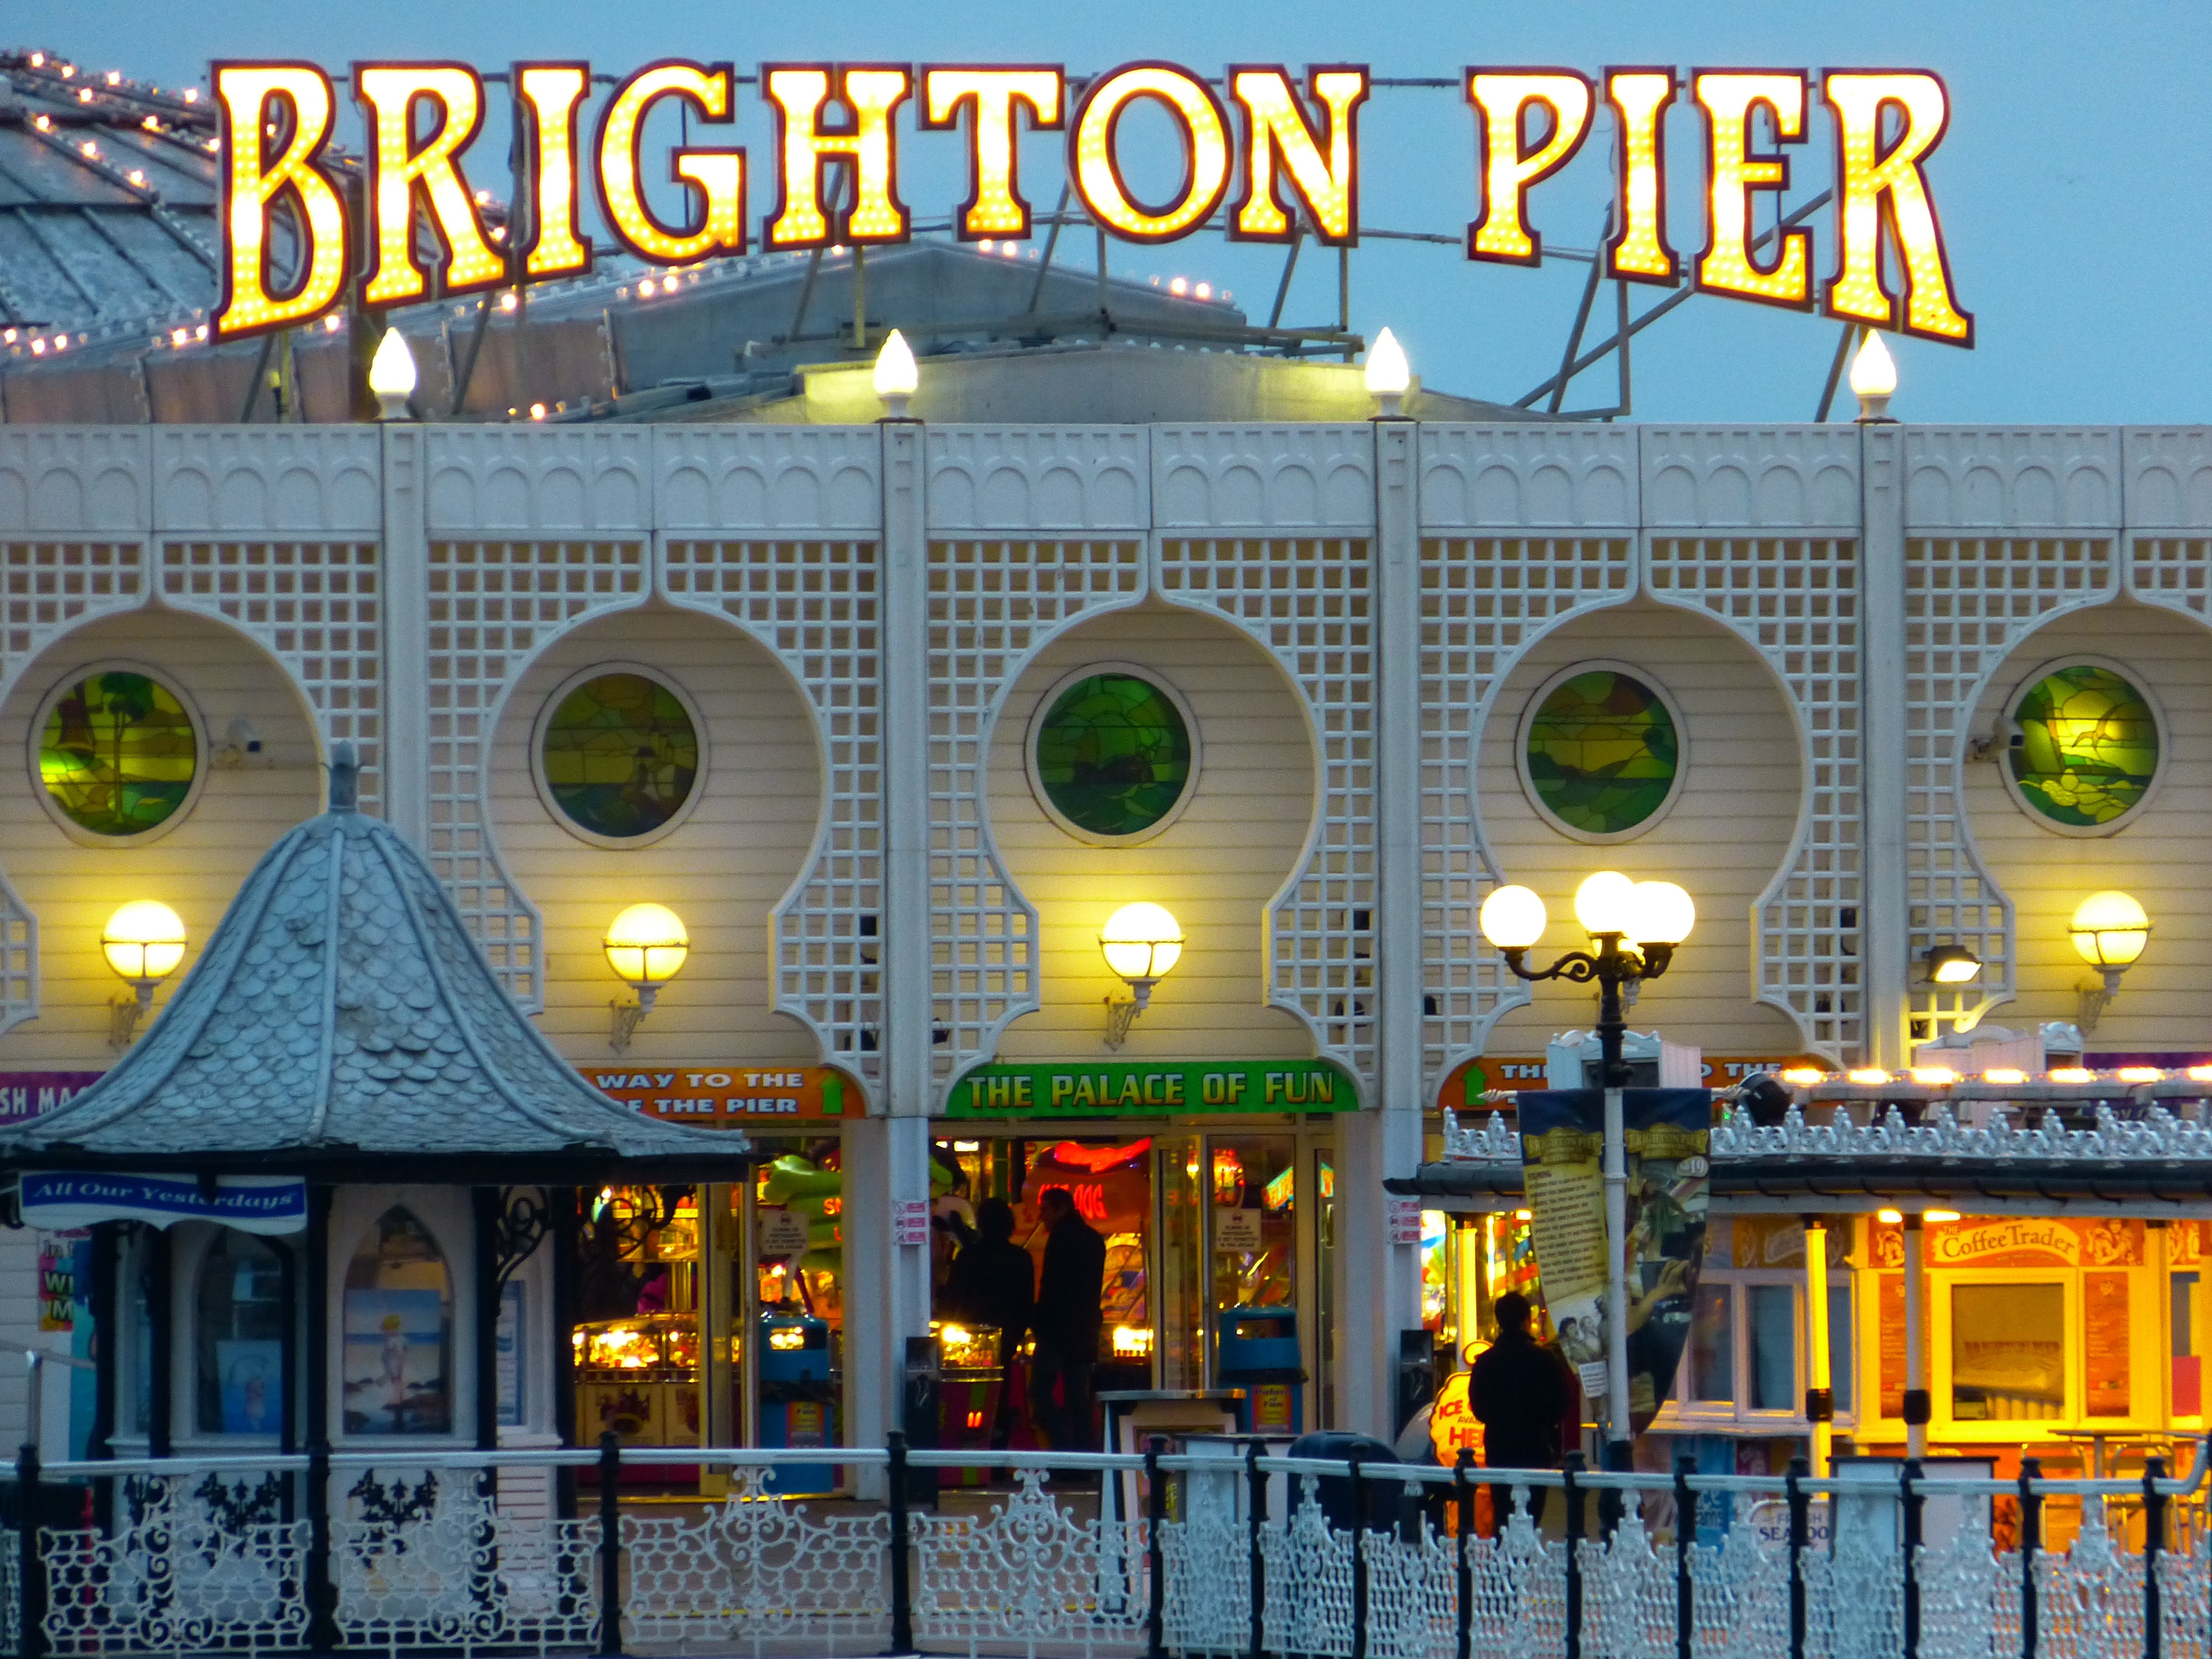
light, restaurant, pier, neon, brighton pier, england, sussex, brighton